Walter Ulbricht

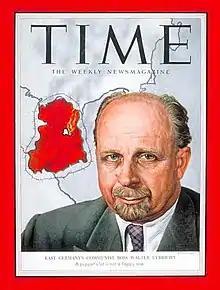
Walter Ulbricht on the cover of "Time"- 13 July 1953

At an event arranged by the Nazi Party on 22 January 1931, Ulbricht was allowed by Joseph Goebbels, the Nazi Party's Gauleiter of Berlin and Brandenburg, to give a speech. Subsequently, Goebbels delivered his own speech. The attempt at a friendly discussion turned hostile and became a debate. A struggle between Nazis and Communists began: police officers divided them. Both sides had tried to use this event for their election propaganda. The brawl took two hours to disperse and over a hundred were injured in the melee.